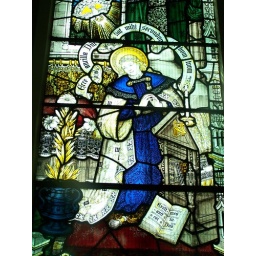
Kempe glass in the gallery windows - I think this church has possibly the most of this glass in any church.